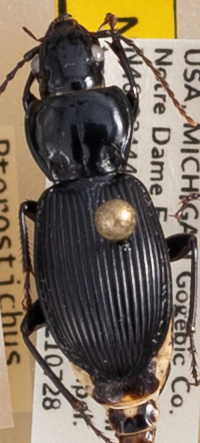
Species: Pterostichus coracinus
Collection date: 2021-07-28
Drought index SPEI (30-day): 0.046
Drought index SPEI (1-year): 0.398
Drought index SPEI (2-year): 1.28